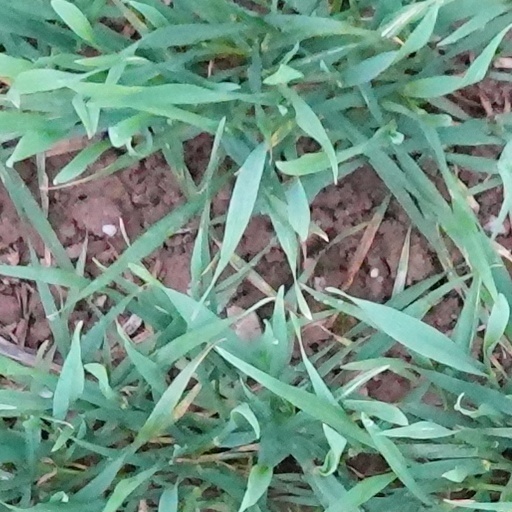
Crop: wheat